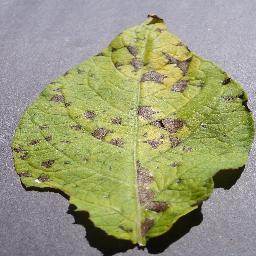
Label: Potato___Early_blight